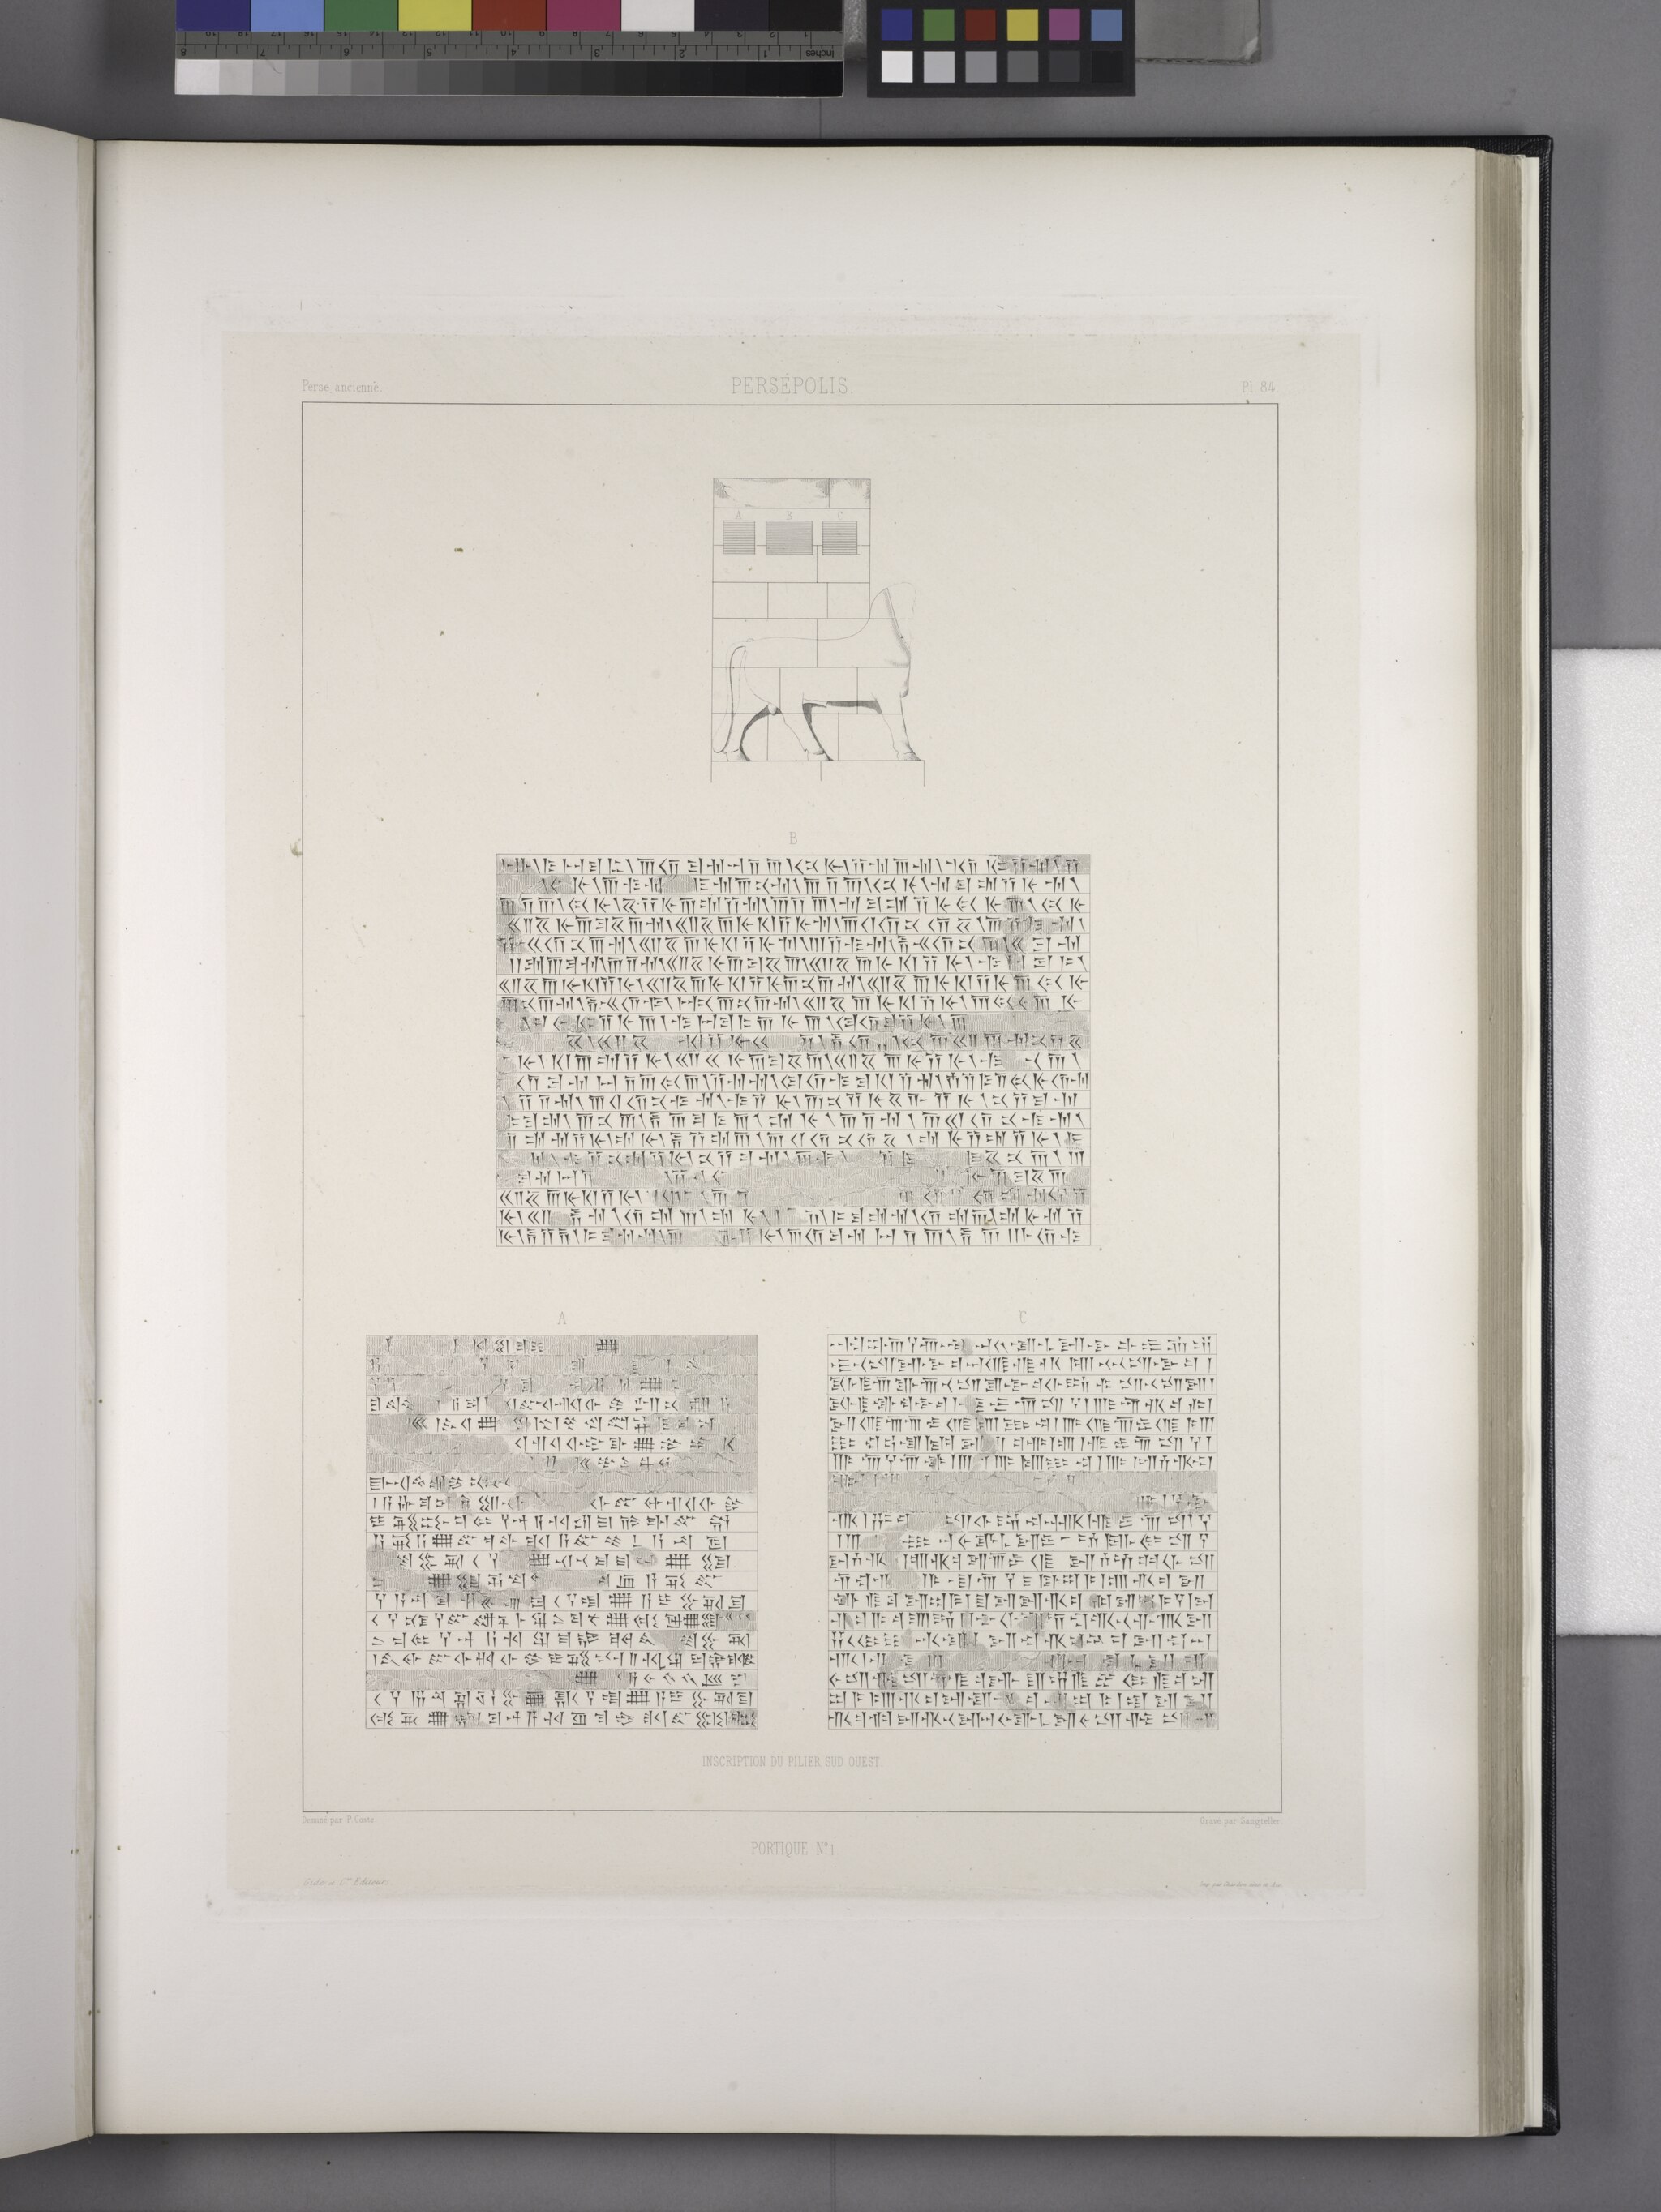
Title: Persépolis. Portique no. 1. Inscription du pilier sud-ouest (NYPL b12482496-1542797)
Description: Persépolis. Portique no. 1. Inscription du pilier sud-ouest
Date: 1851
Categories: Images uploaded by Fæ, Gate of All Nations (inscriptions), PD-old-100-expired, PD-scan (PD-old-auto-expired), Images from the New York Public Library, CC-PD-Mark, Media needing category review as of 27 October 2016, NYPL General Research Division, Persepolis in the 19th century, Voyage en Perse, PD-old missing SDC copyright status, Illustrations of Persepolis, Illustrations of Gate of All Nations